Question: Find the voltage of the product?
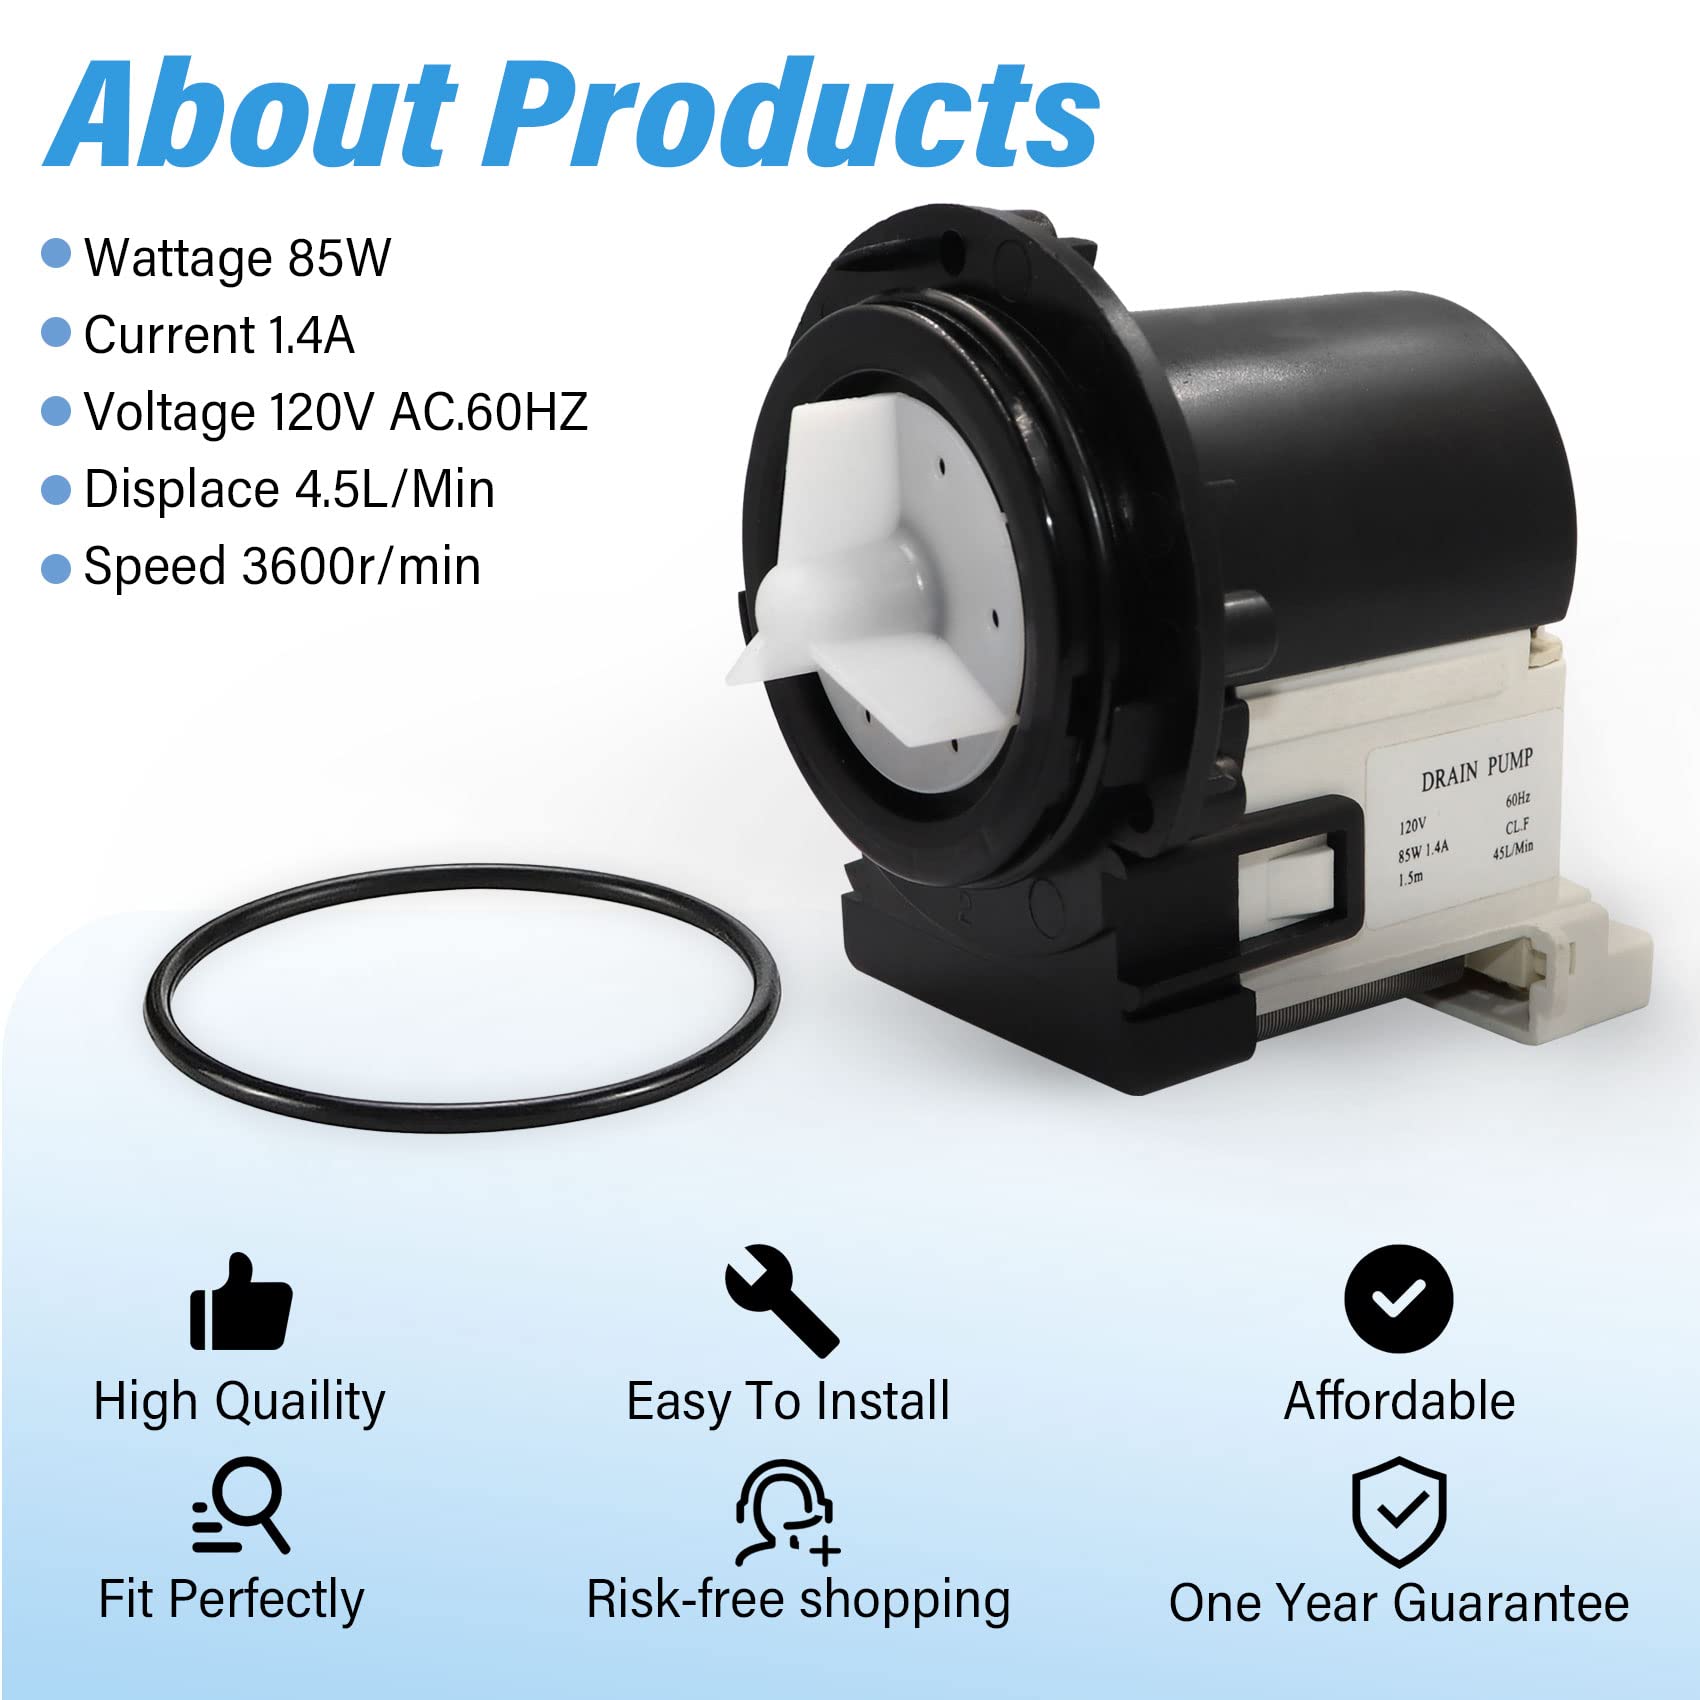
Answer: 120.0 volt